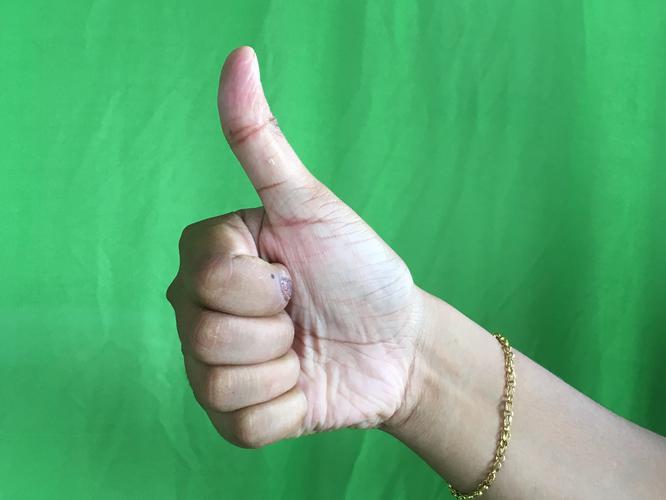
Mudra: Sikharam
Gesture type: single_hand